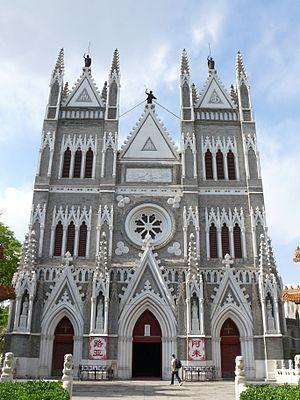
L'église de Xishiku (Pékin, Chine).